Gregory Alchevsky

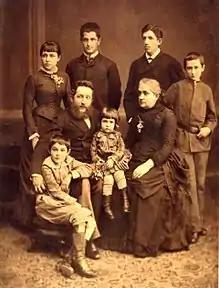
The in the 1880s. Gregory is standing third on the left.

Gregory Oleksiiovych Alchevsky was born in 1866 in Kharkiv (then in Sloboda Ukraine in the Russian Empire, now in modern Ukraine). He was the son of a mining engineer, industrialist and banker Aleksey Alchevsky. Gregory's mother Khrystyna Alchevska (née Zhuravleva), was the daughter of a teacher, and was herself a teacher.